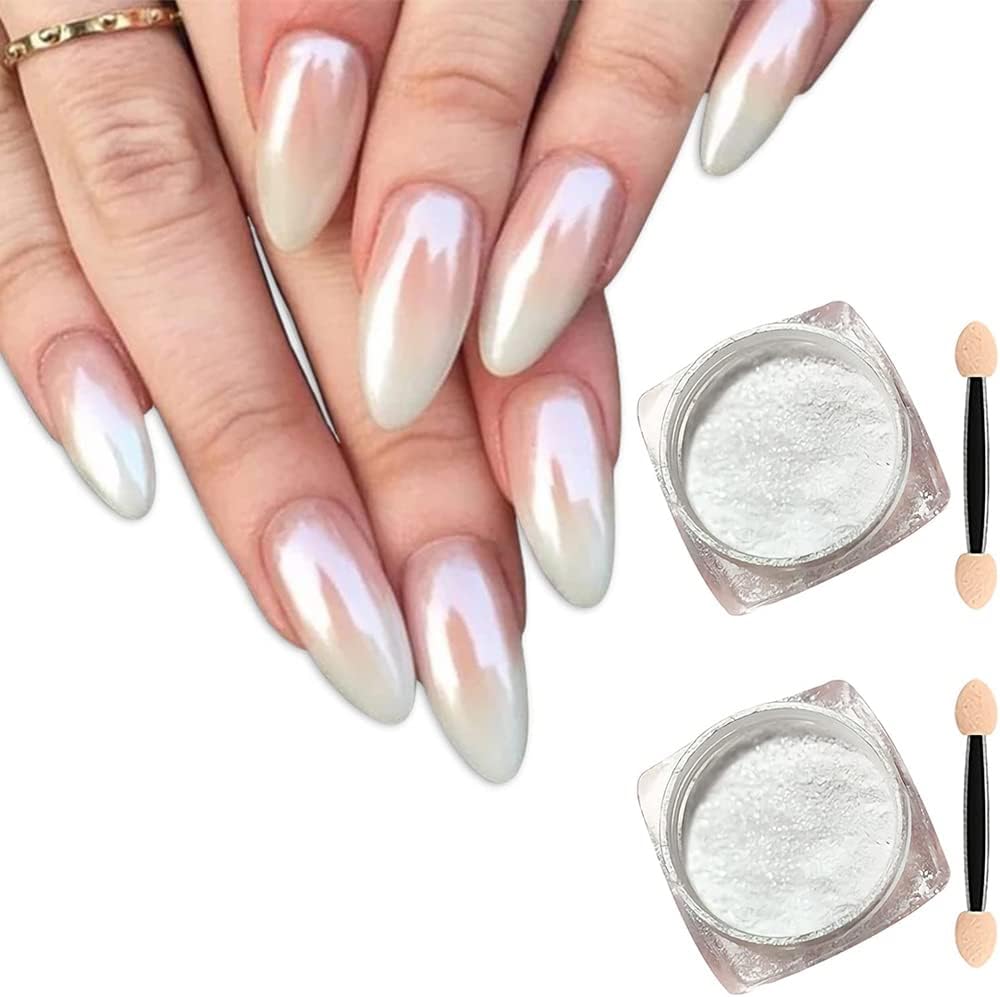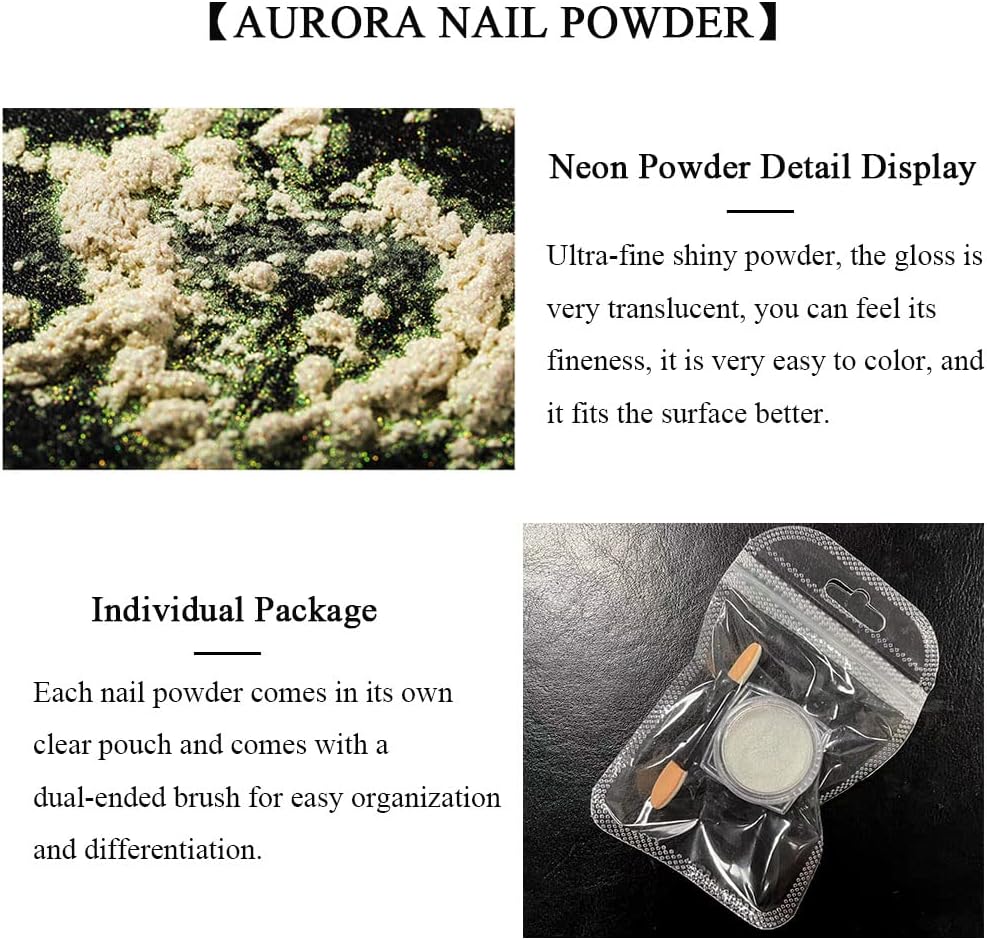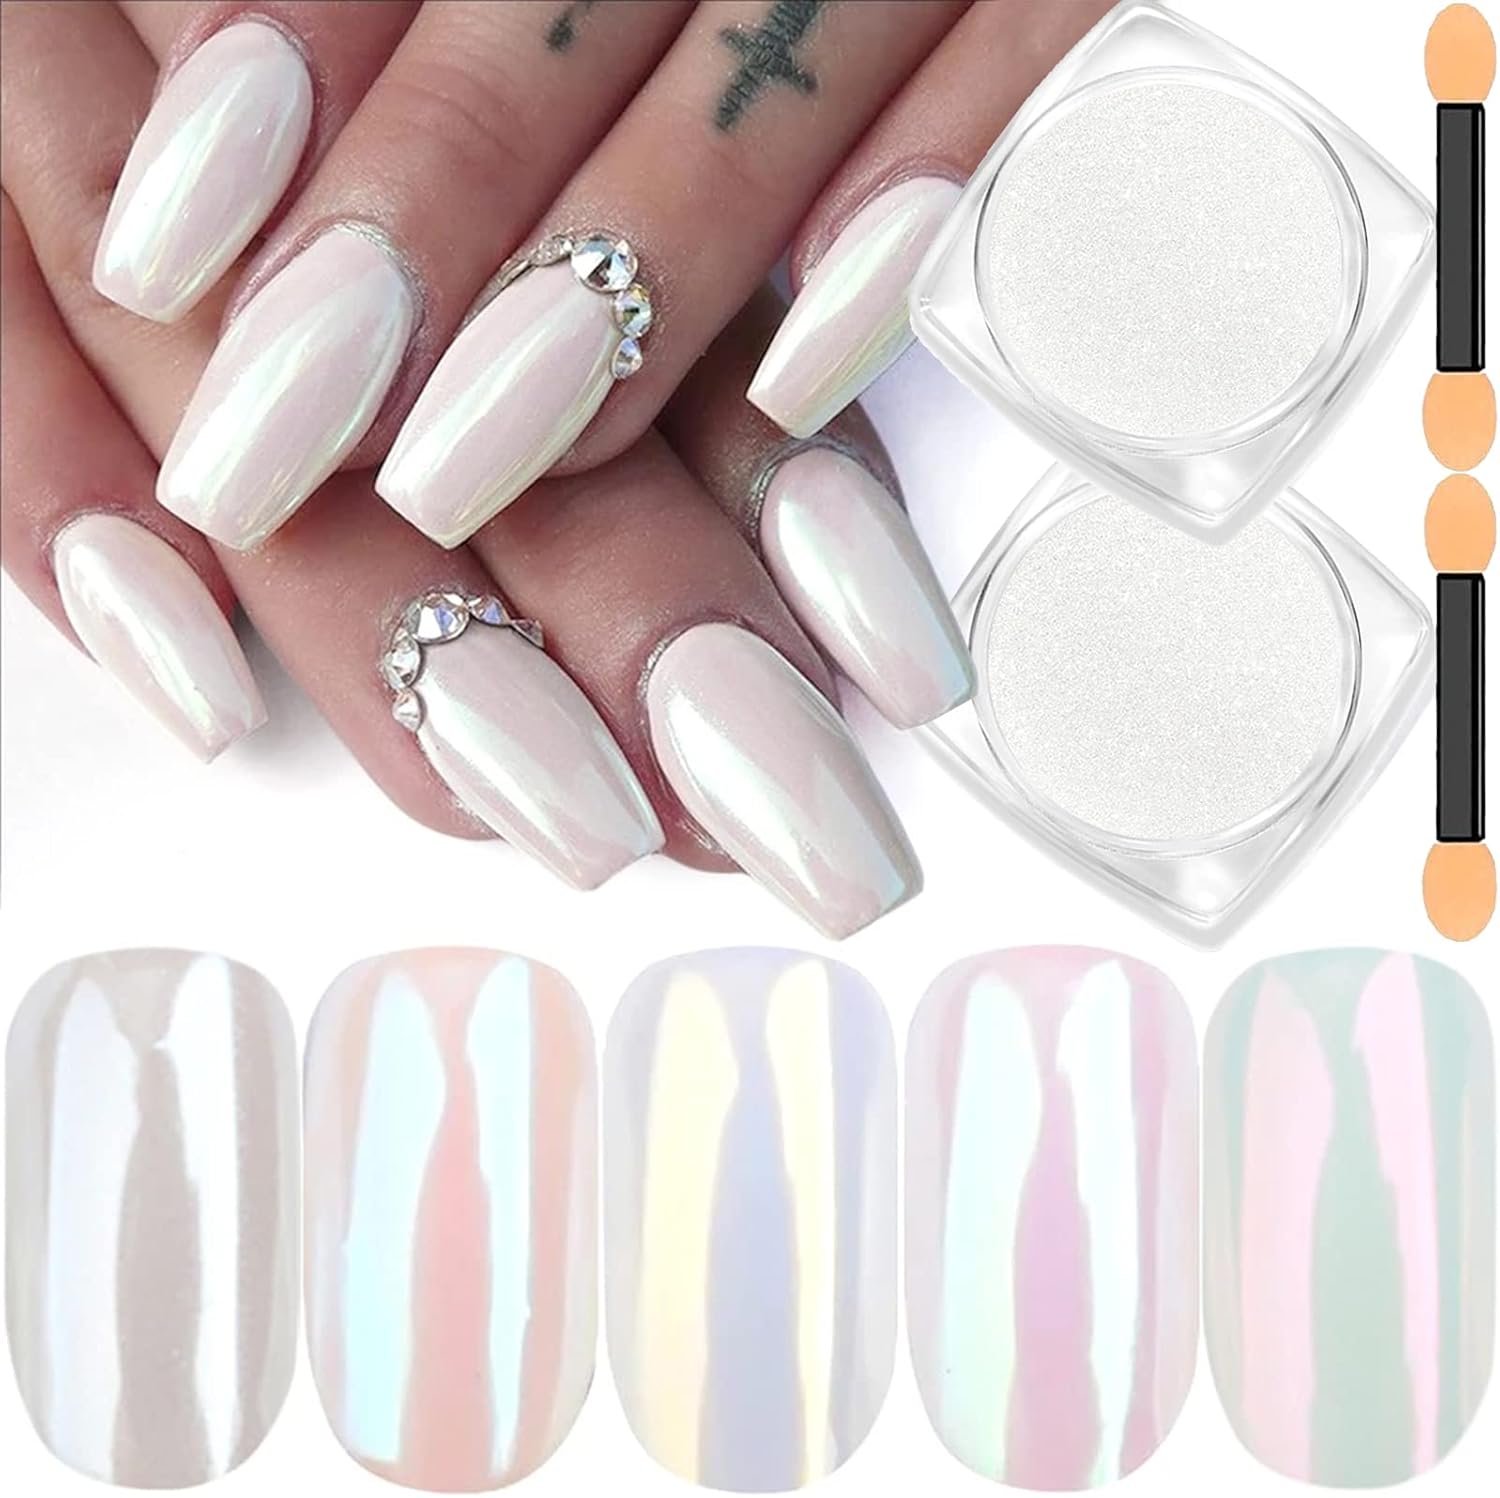
White Pearl Chrome Nail Powder, Ice Transparent Aurora Nail Powder Mirror Laser Gradient Neon Nail Powder Neon Rainbow Holographic Moonlight Effect Iridescent Chrome Powder for Nails - 2 Boxes
Category: Amazon Home
How to use 1. First, polish the nail surface to be smooth. This is your first step in any nail art making. 2. Apply black base coat and bake it dry with a UV/LED lamp. Then Apply top coat and bake it dry with a UV/LED lamp. 3. Use the sponge stick provided with the product to wipe the glitter on the nail surface repeatedly. 4. Apply top coat. Tips: 1. Apply black base coat to get a Deep effect. Base coat can be any kinds of UV/LED gel polish. You need to have a UV/LED Lamp when you apply the base coat or top coat. 2. Different wiping methods can achieve different effects. 3. The powder needs to be rubbed on a thin layer. Too thick will affect the effect. 4. The topcoat layer of nail gel can make the effect shinier and last longer. 5. The color of the effect depends on the color of the primer you are using. You can try to get a different effect by using a different color of the base coat. 6. It is recommended to practice on the color card before making.
Features: 【2 PCS Aurora Nail Powder】Our ultra-fine shimmery nail powders give you more possibilities for irresistible beauty. In natural light or light, it always glows at any angle. You can use them individually or in a mix to create a variety of styles! | 【Creativity】Each nail powder is not only the color you see, as long as you use different color base nail polish, you can achieve different color effects, which is very convenient and dramatic! | 【Easy to Use】Before using holographic glitter nail powder, base coat and top coat are required. After applying the powder, do not need to use the top coat again, just put your nails under the UV/LED lamp for 100s Holographic glitter nail powder is suitable to be applied on UV gel nails, acrylic nails, natural nails etc. This powder is helpful in nail decoration DIY. | 【Perfect Gift】Glitter nail powder will make your nails shine like diamond. Tiny particle diamonds reflect colorful stars. The glitter nail powder is a perfect gift which is suitable for all female ages. | 【You will Get】2 shades of Aurora Pearl Nail powder and 2 brushes.This glitter nail powder is only 10 micron diameter which is fine and smooth so that the shiny effect is better than ordinary nail powder. trust me, you deserve it!